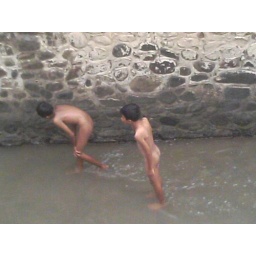
boys in water